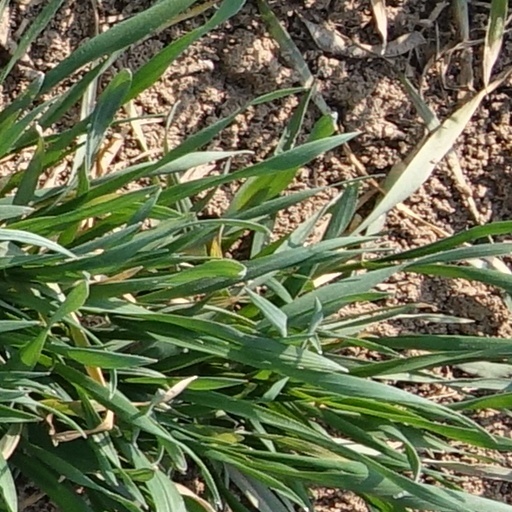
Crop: wheat